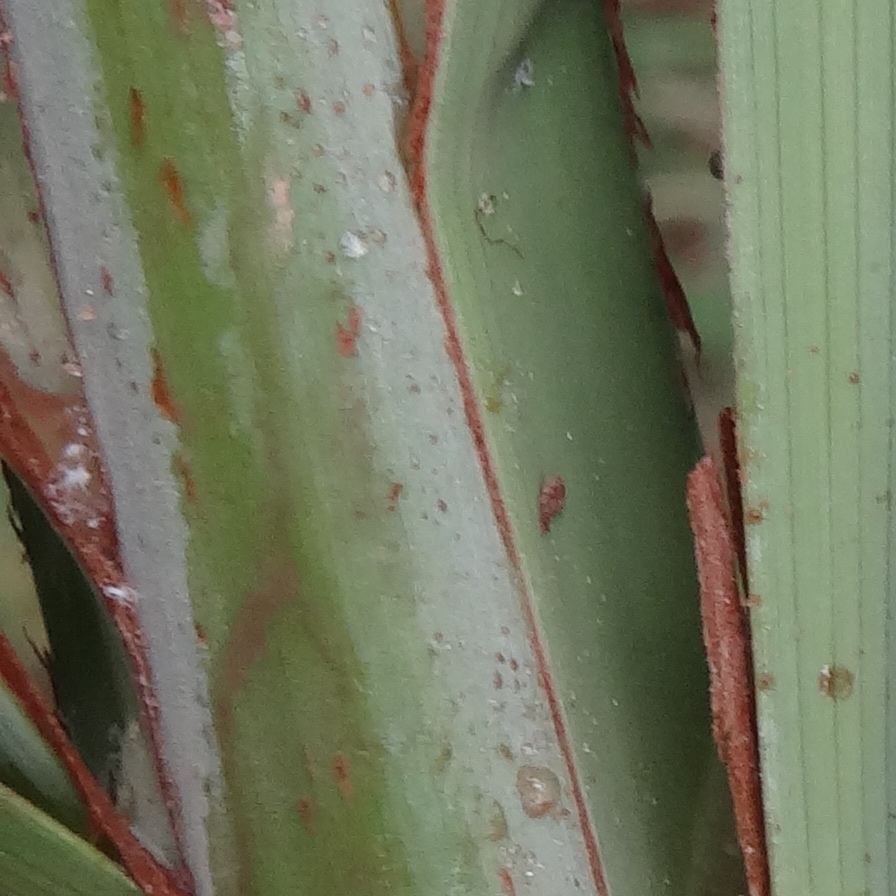
Label: Honey